ZFB-05

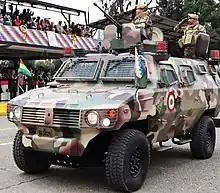
ZFB-05 of the Bolivian Army

"The" ZFB-05 Xinxing is a Chinese infantry mobility vehicle developed mainly for the People's Liberation Army Ground Force, the People's Armed Police, police forces, Chinese UN peacekeepers, and the export market.